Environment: lab
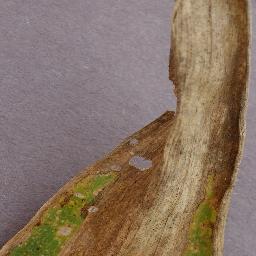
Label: northern_corn_leaf_blight